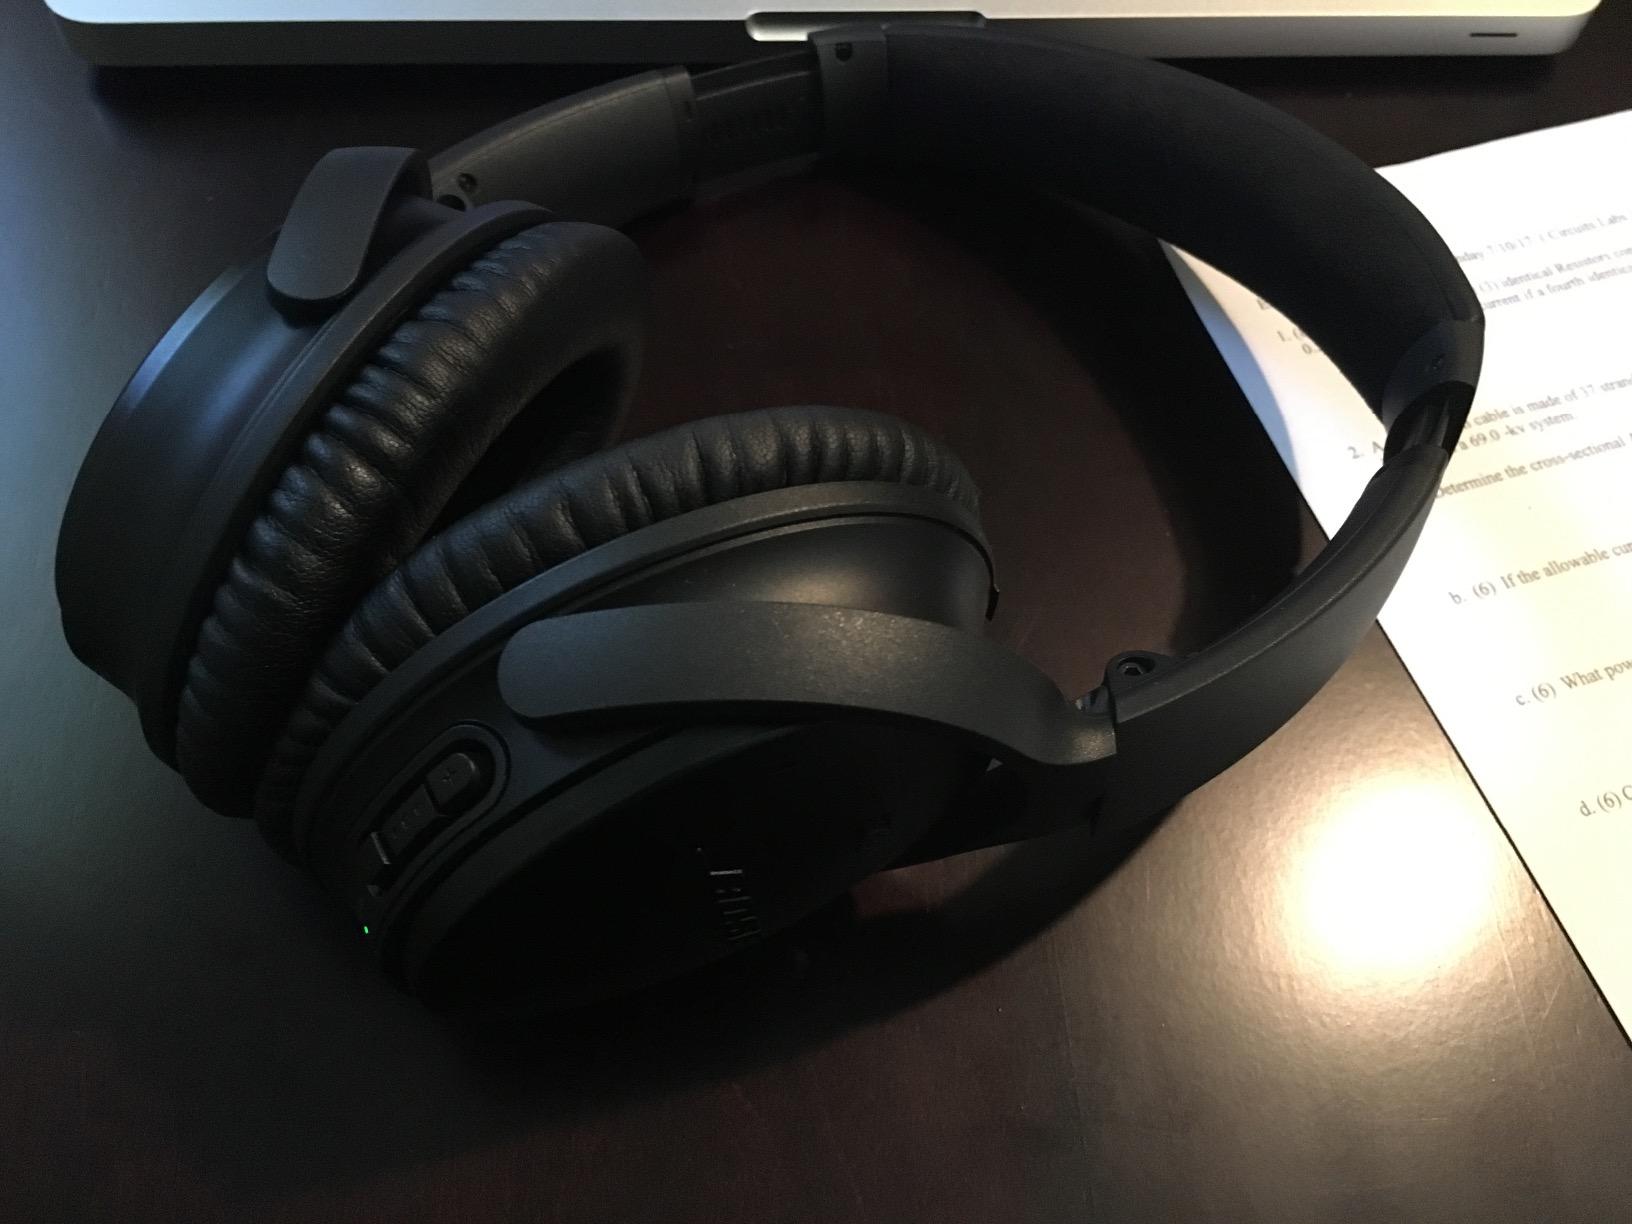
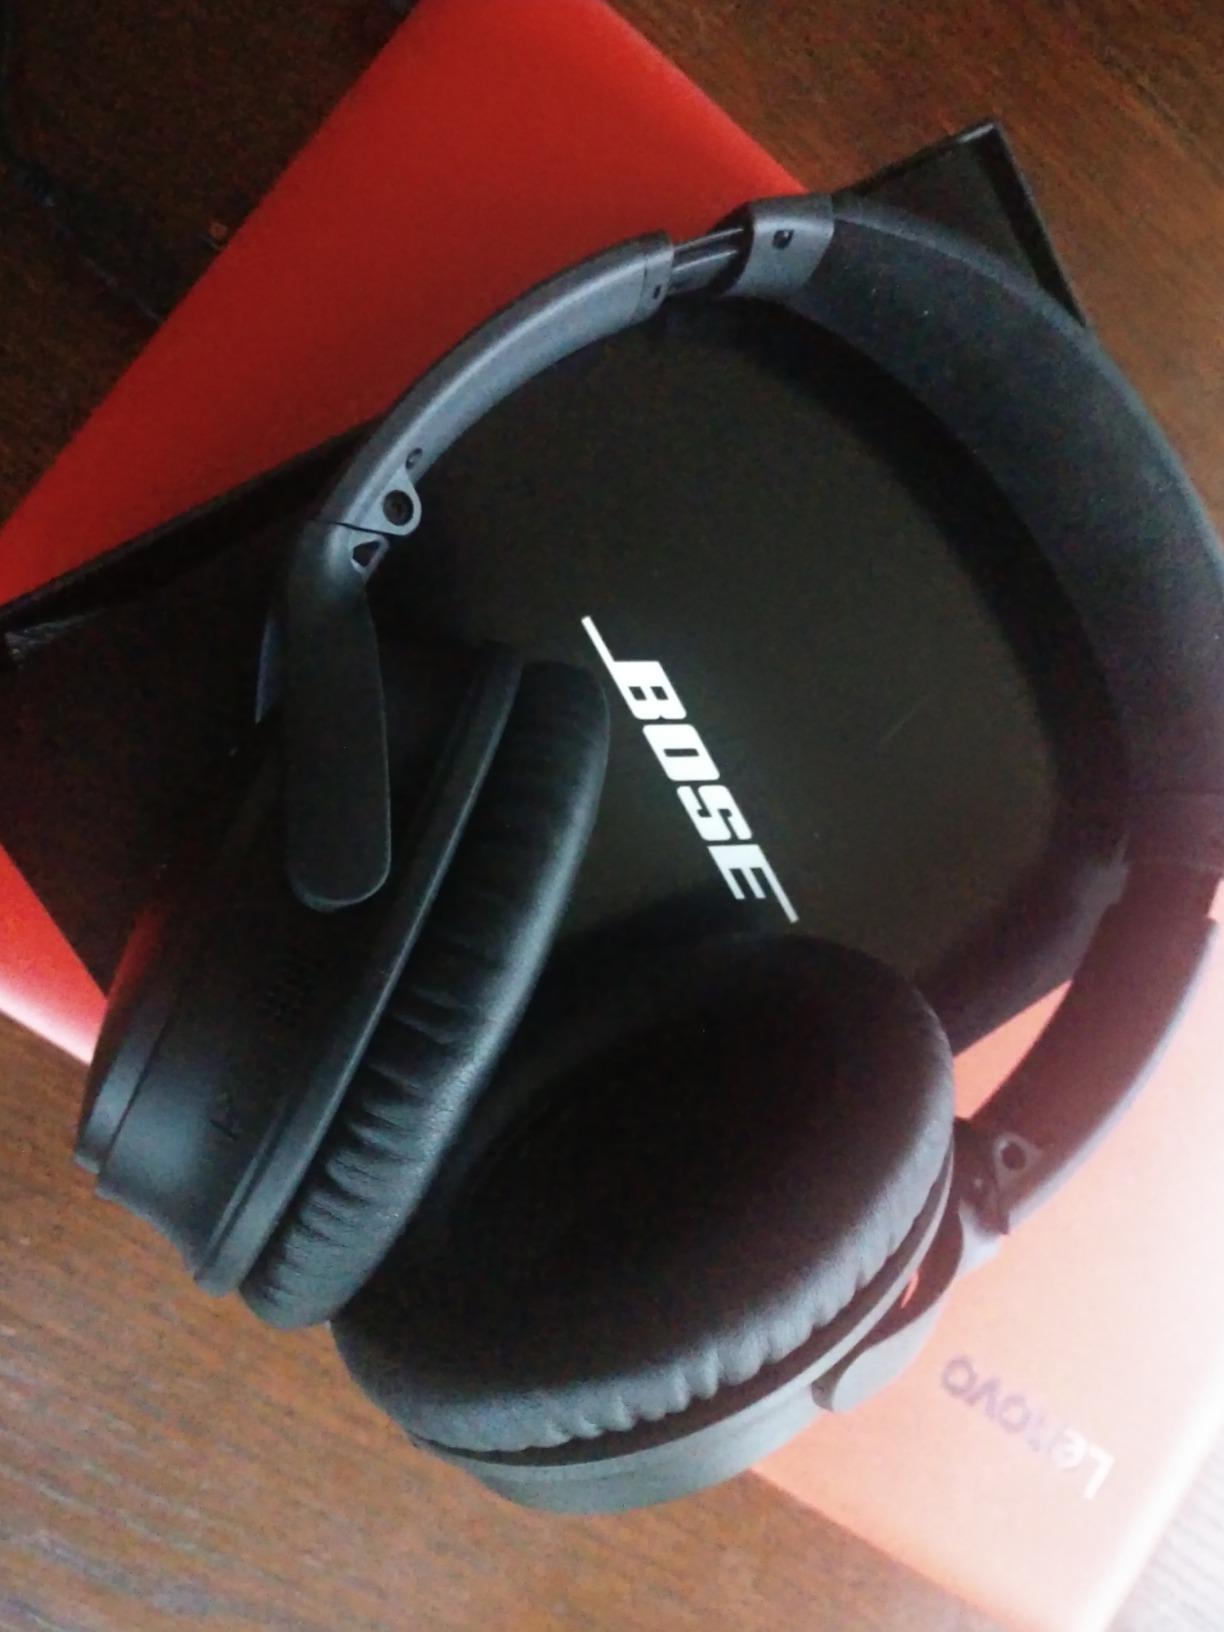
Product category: headphones
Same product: yes